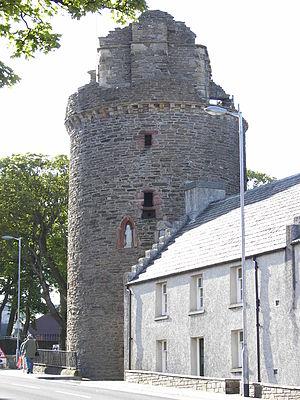
Le palais épiscopal de Kirkwall est un palais épiscopal fondé à Kirkwall, en Écosse, au XIIᵉ siècle.